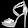
Label: Sandal